Aviation accidents in Japan involving U.S. military and government aircraft post-World War II

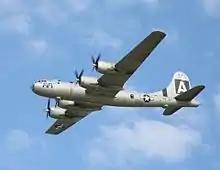
A Boeing B-29 Superfortress

The "" occurred on November 18, 1951, when a B-29 bomber from Yokota Air Base crashed during takeoff in Sunagawa, Hokkaido, Tokyo. The aircraft, carrying bombs, exploded upon impact, causing a fire that destroyed over 100 buildings and killed 15 people, including 10 firefighters. All 11 crew members survived. The explosion caused extensive damage in a 1,000-meter radius and led to the evacuation of nearby residents due to the danger of unexploded ordnance.